Luke Evans

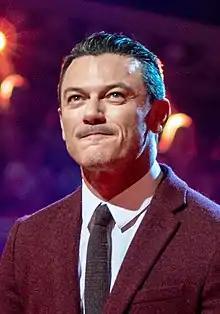
Evans in 2018

Luke George Evans (born 15 April 1979) is a Welsh actor and singer. He began his career on the stage, and performed in London's West End productions of "Rent", "Miss Saigon", and "Piaf" before making his film breakthrough in the 2010 remake of "Clash of the Titans". Following his debut, Evans was cast in the action and thriller films "Immortals" (2011), "The Raven" (2012), and the re-imagined "The Three Musketeers" (2011).